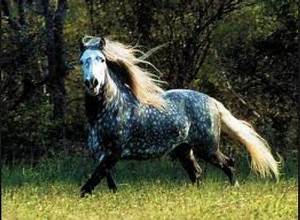
Label: horse